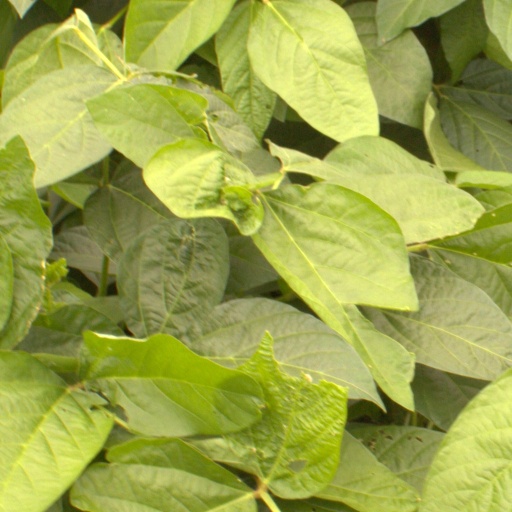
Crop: soybean